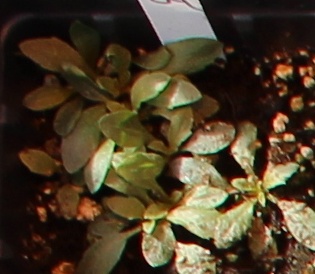
Label: Horseweed